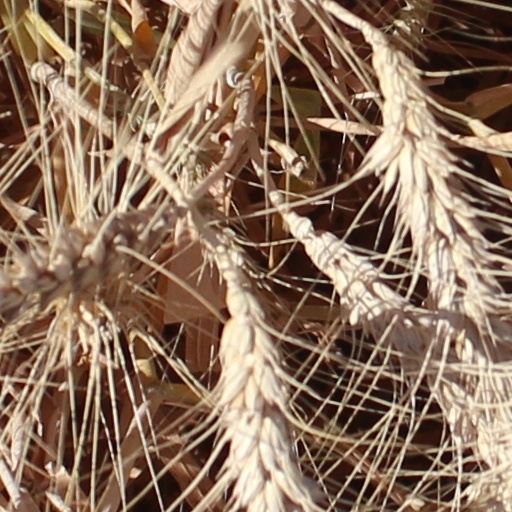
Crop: wheat